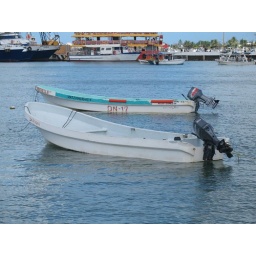
boats in the water